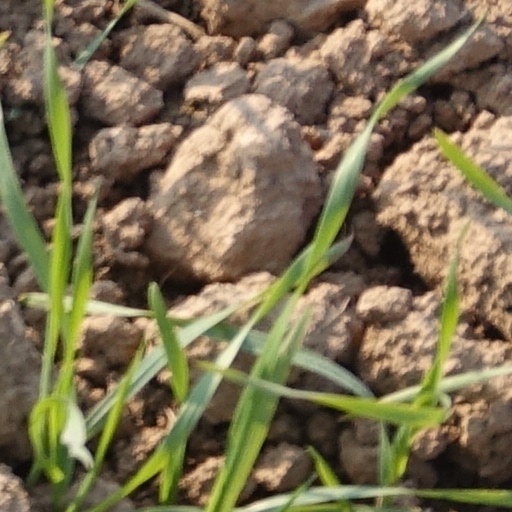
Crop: wheat